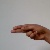
The image shows a hand gesture representing the letter 'H' in Indian Sign Language.